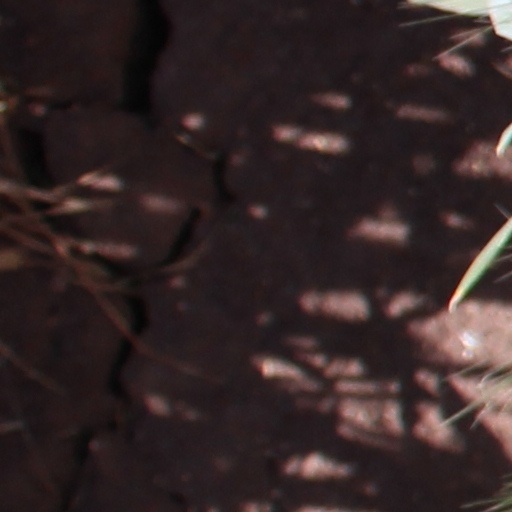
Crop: wheat